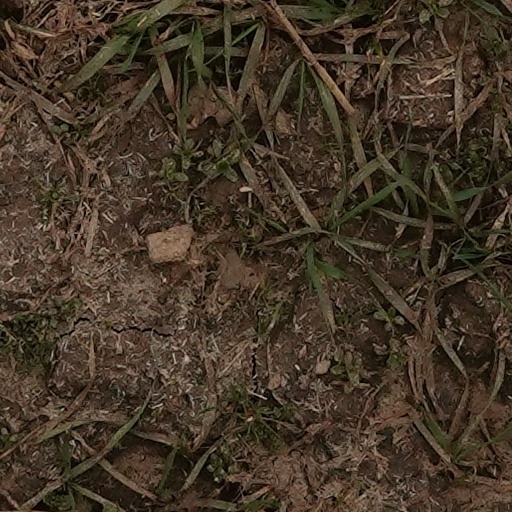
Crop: wheat